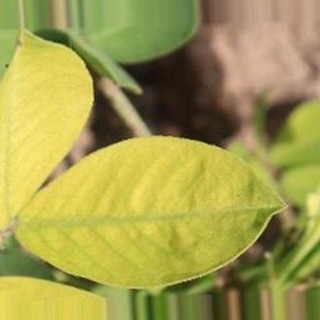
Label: groundnut_nutrition_deficiency